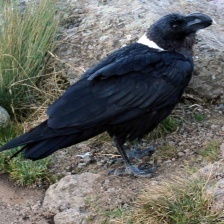
Species: WHITE NECKED RAVEN
Scientific name: CORVUS ALBICOLLIS